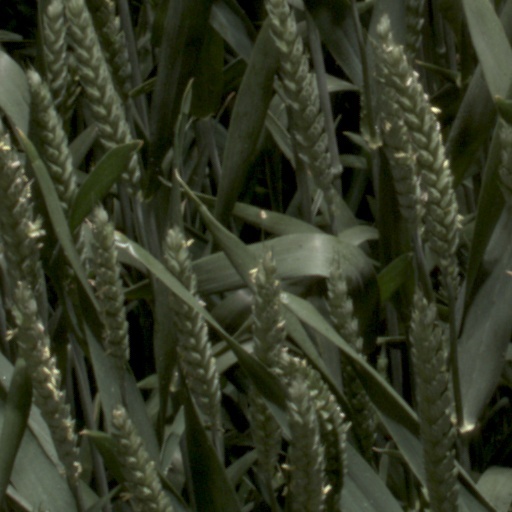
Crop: wheat